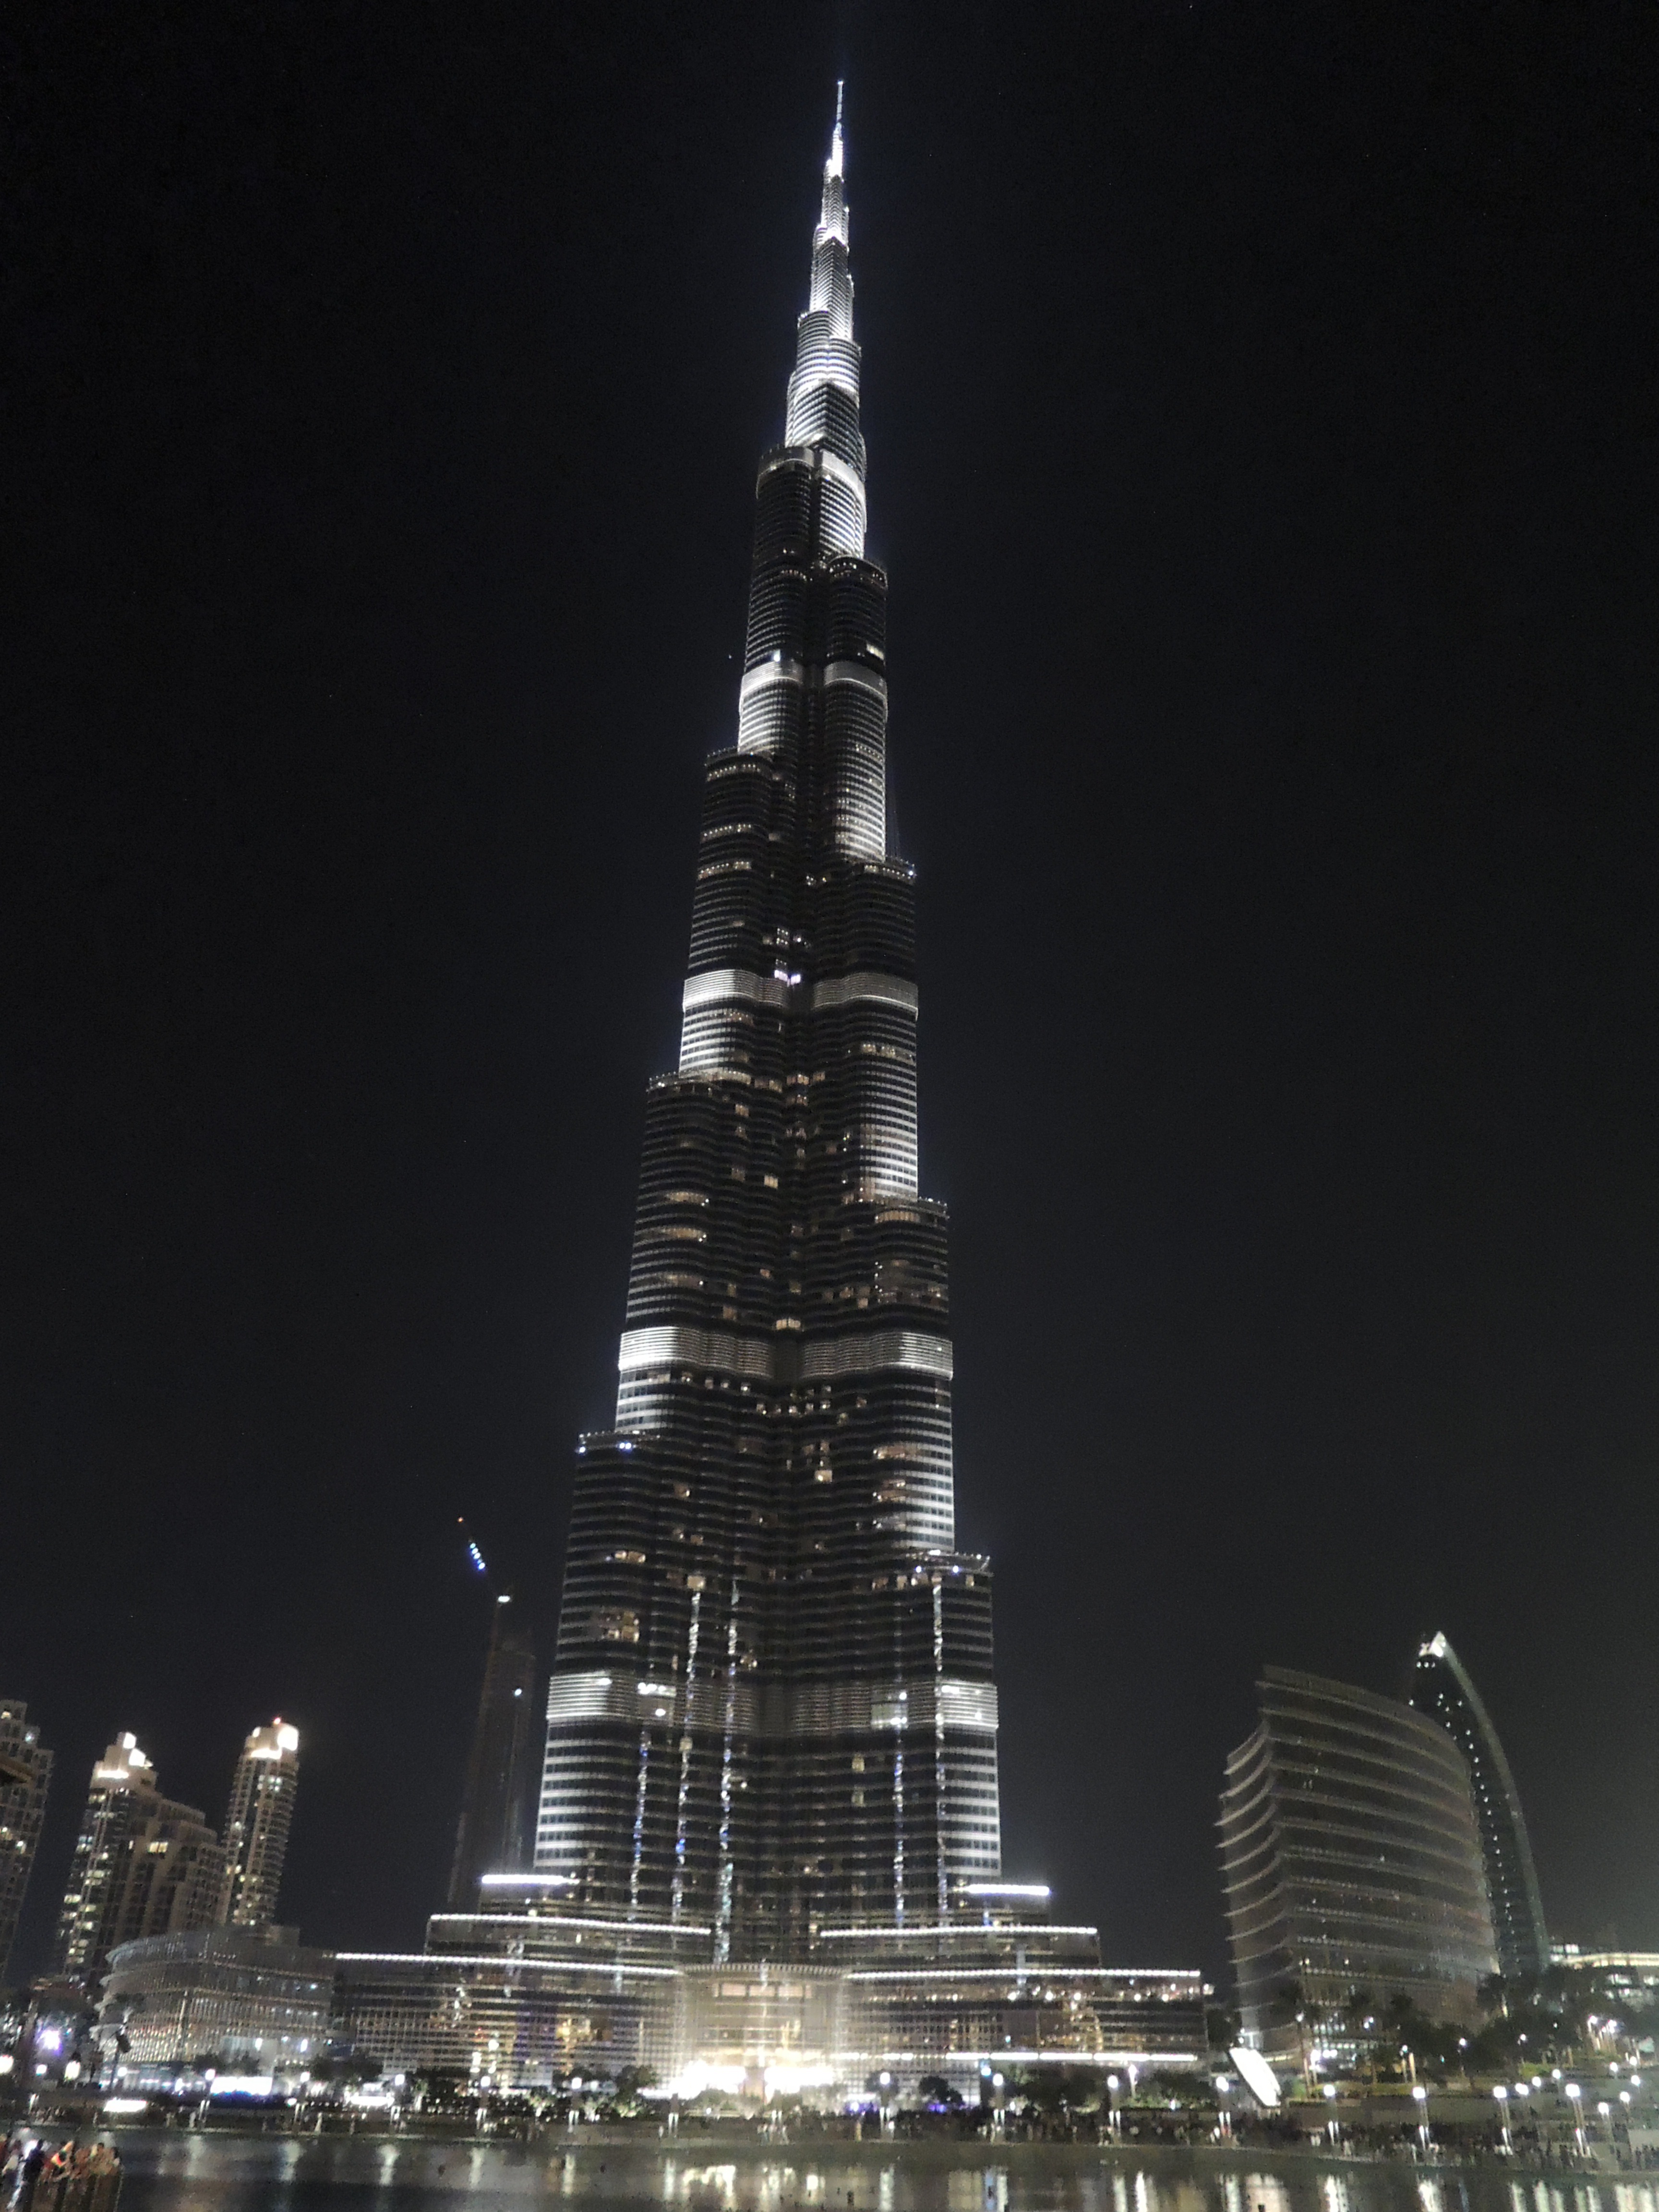
skyline, night, desert, view, city, skyscraper, cityscape, reflection, tower, dubai, landmark, tower block, spire, uae, emirates, metropolis, burj khalifa, emirate